Shannon Airport

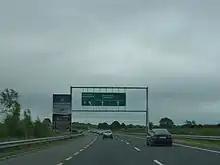
N18 near Shannon Airport exit

Shannon Airport is the end destination of the N19 national route, which connects to the N18/M18 Limerick–Ennis–Galway route. It is also the western end of European road E20. A dual carriageway section of the N19 was finished in 2004, bypassing the town of Shannon, and a new interchange and dual carriageway north to Ennis were completed in 2007 on the N18 (M18). It is approximately south of Ennis, west of Limerick and around south of Galway. Dublin is approximately away and Cork is around away.